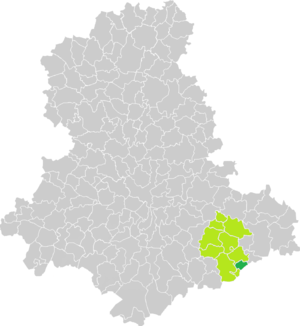
Carte de situation de la commune de Saint-Gilles-les-Forêts (en vert foncé) dans le votre Canton (en vert clair) sur une carte des communes de la Haute-Vienne
Saint-Gilles-les-Forêts est une commune française située dans le département de la Haute-Vienne, en région Nouvelle-Aquitaine.